Castilla-La Mancha Media

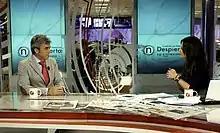
Leandro Esteban interviewed in RTVCM's program "Castilla-La Mancha despierta" (2012)

Its government institutions consist of a managing board (appointed by the plenary of the Cortes of Castilla–La Mancha, the regional legislature), a Director General (appointed by the regional cabinet) and an advisory council. The latter is formed by members elected by the regional legislature, the regional cabinet, the region's ayuntamientos, the University of Castilla–La Mancha, and by the main trade unions.